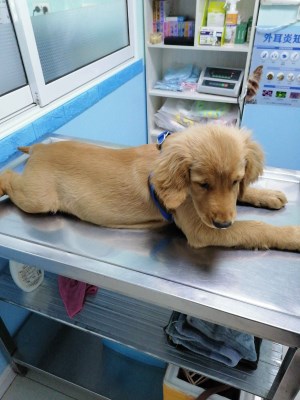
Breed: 5355-n000126-golden_retriever